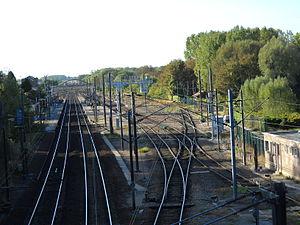
La gare ferroviaire de Clermont, Oise, France.
La ligne de Rochy-Condé à Soissons est une ligne de chemin de fer du réseau ferré français. Elle reliait Rochy-Condé à Soissons à travers les départements de l'Oise et de l'Aisne en région Hauts-de-France. Le tronçon d'Estrées-Saint-Denis à Compiègne est ouvert au service des voyageurs et le reste de la ligne est soit exploité en trafic fret soit déclassé.
La gare de Clermont-de-l'Oise est une gare ferroviaire française de la ligne de Paris-Nord à Lille, située à 850 mètres de la place Corroyer par la rue du Général-Pershing, au nord-est de la commune de Clermont, dans le département de l'Oise, en région Hauts-de-France.